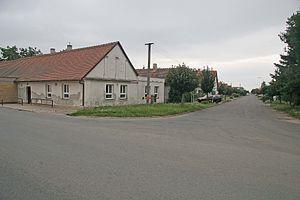
Plch est une commune du district et de la région de Pardubice, en République tchèque. Sa population s'élevait à 97 habitants en 2017.